Trubetskoy family

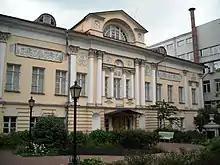
Trubetskoy Mansion, Petrovskij Pereulok, Moscow, designed by Joseph Bové

Undoubtedly, the most prominent of early Troubetzkoys was Prince Dmitry Timofeievich Troubetzkoy, who helped Prince Dmitry Pozharsky to raise a volunteer army and deliver Moscow from the Poles in 1612. The Time of Troubles over, Dmitry was addressed by people as "Liberator of the Motherland" and asked to accept the Tsar's throne. He contented himself, however, with the governorship of Siberia and the title of the Duke ("derzhavets") of Shenkursk. Prince Dmitry died on May 24, 1625, and was interred in the Trinity Lavra of St. Sergius.